Jean Henri Riesener

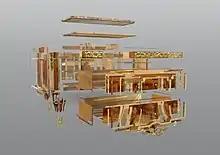
An interactive 3D model of a Riesener chest of drawers at the Wallace Collection.

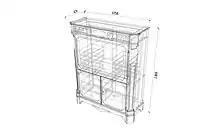
An isometric drawing of a Riesener fall-front desk at the Wallace Collection.

He completed the "Bureau du Roi", which had been started in 1760, under his predecessor and master, Oeben; his name alone appears in the marquetry.